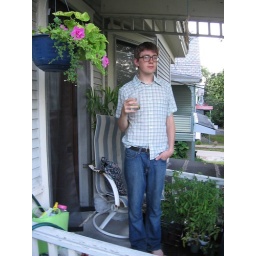
jamie in his new cute shirt